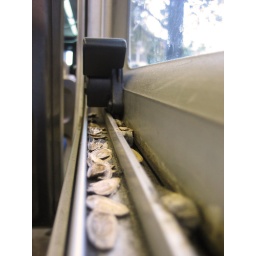
shells in a bus window